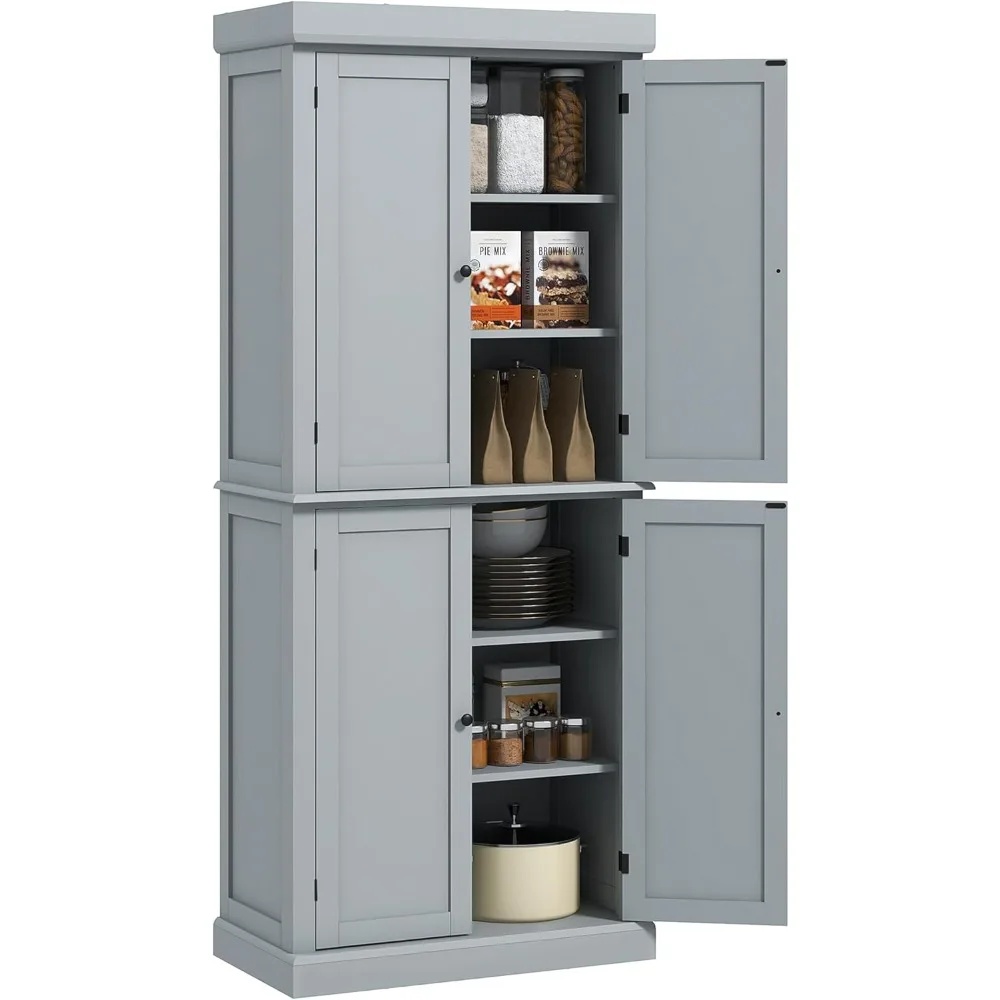
Tall Kitchen Pantry Cabinet with Doors & Shelves
Product Description Add elegant storage to your kitchen with this 72.5" Freestanding Tall Kitchen Pantry Cabinet in a modern gray finish. Featuring double doors and multiple shelves, this tall cabinet offers ample room for dry goods, cookware, or pantry essentials. Its freestanding design makes it a perfect fit for kitchens, dining rooms, or laundry areas—bringing both function and style to your home. Key Features: 72.5" tall pantry cabinet provides generous vertical storage Multiple shelves behind cabinet doors for organized access Sleek gray finish complements modern or farmhouse interiors Freestanding design fits easily in kitchens or utility rooms Durable construction for long-lasting use
Brand: Barb's Home Boutique
Category: Furniture > Cabinets & Storage > Kitchen Cabinets > Pantries